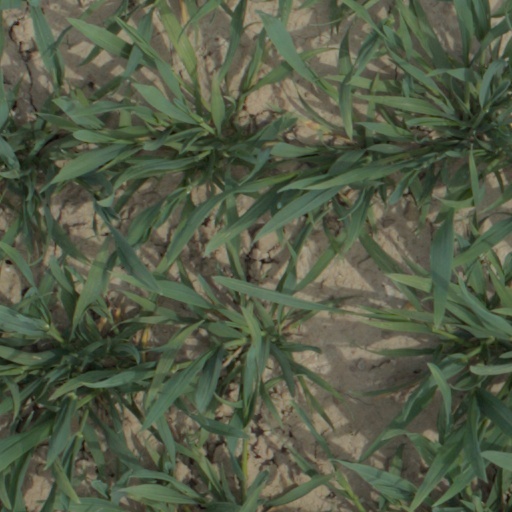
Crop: wheat